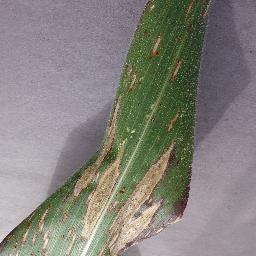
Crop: corn
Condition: (maize)_northern_blight